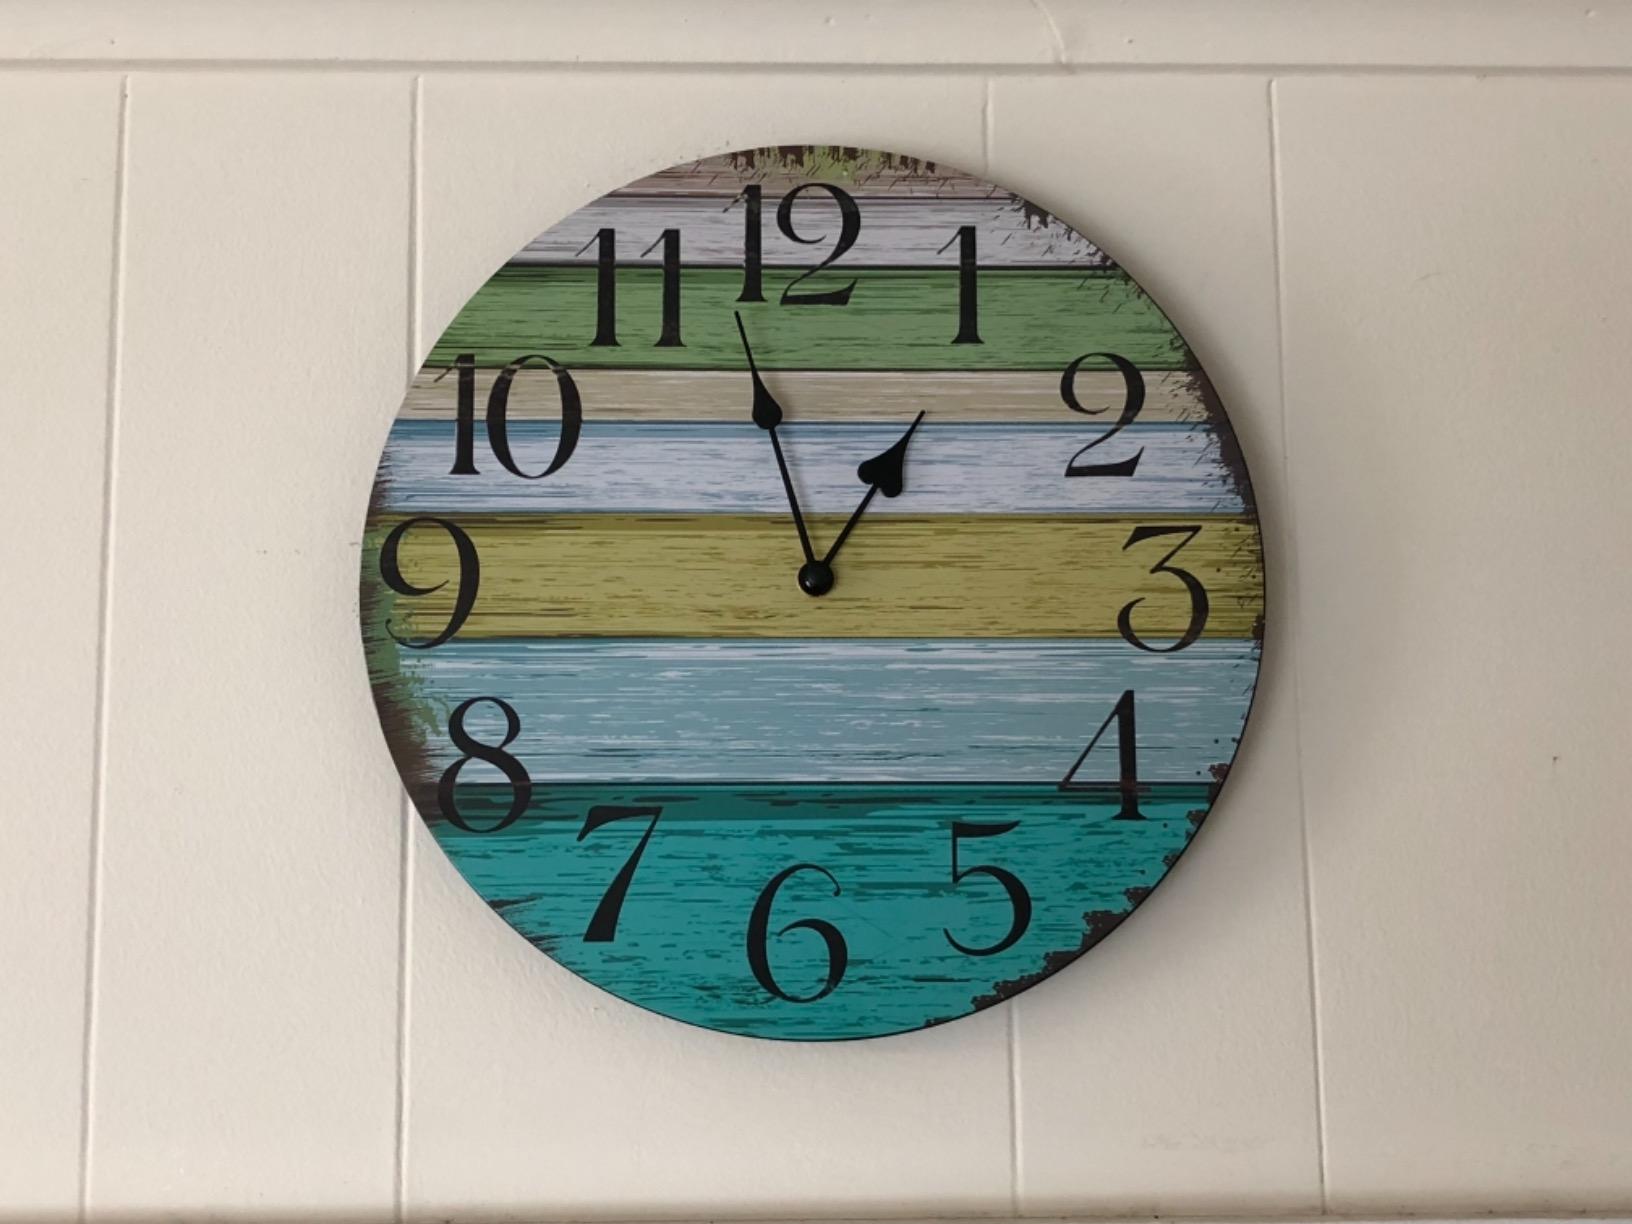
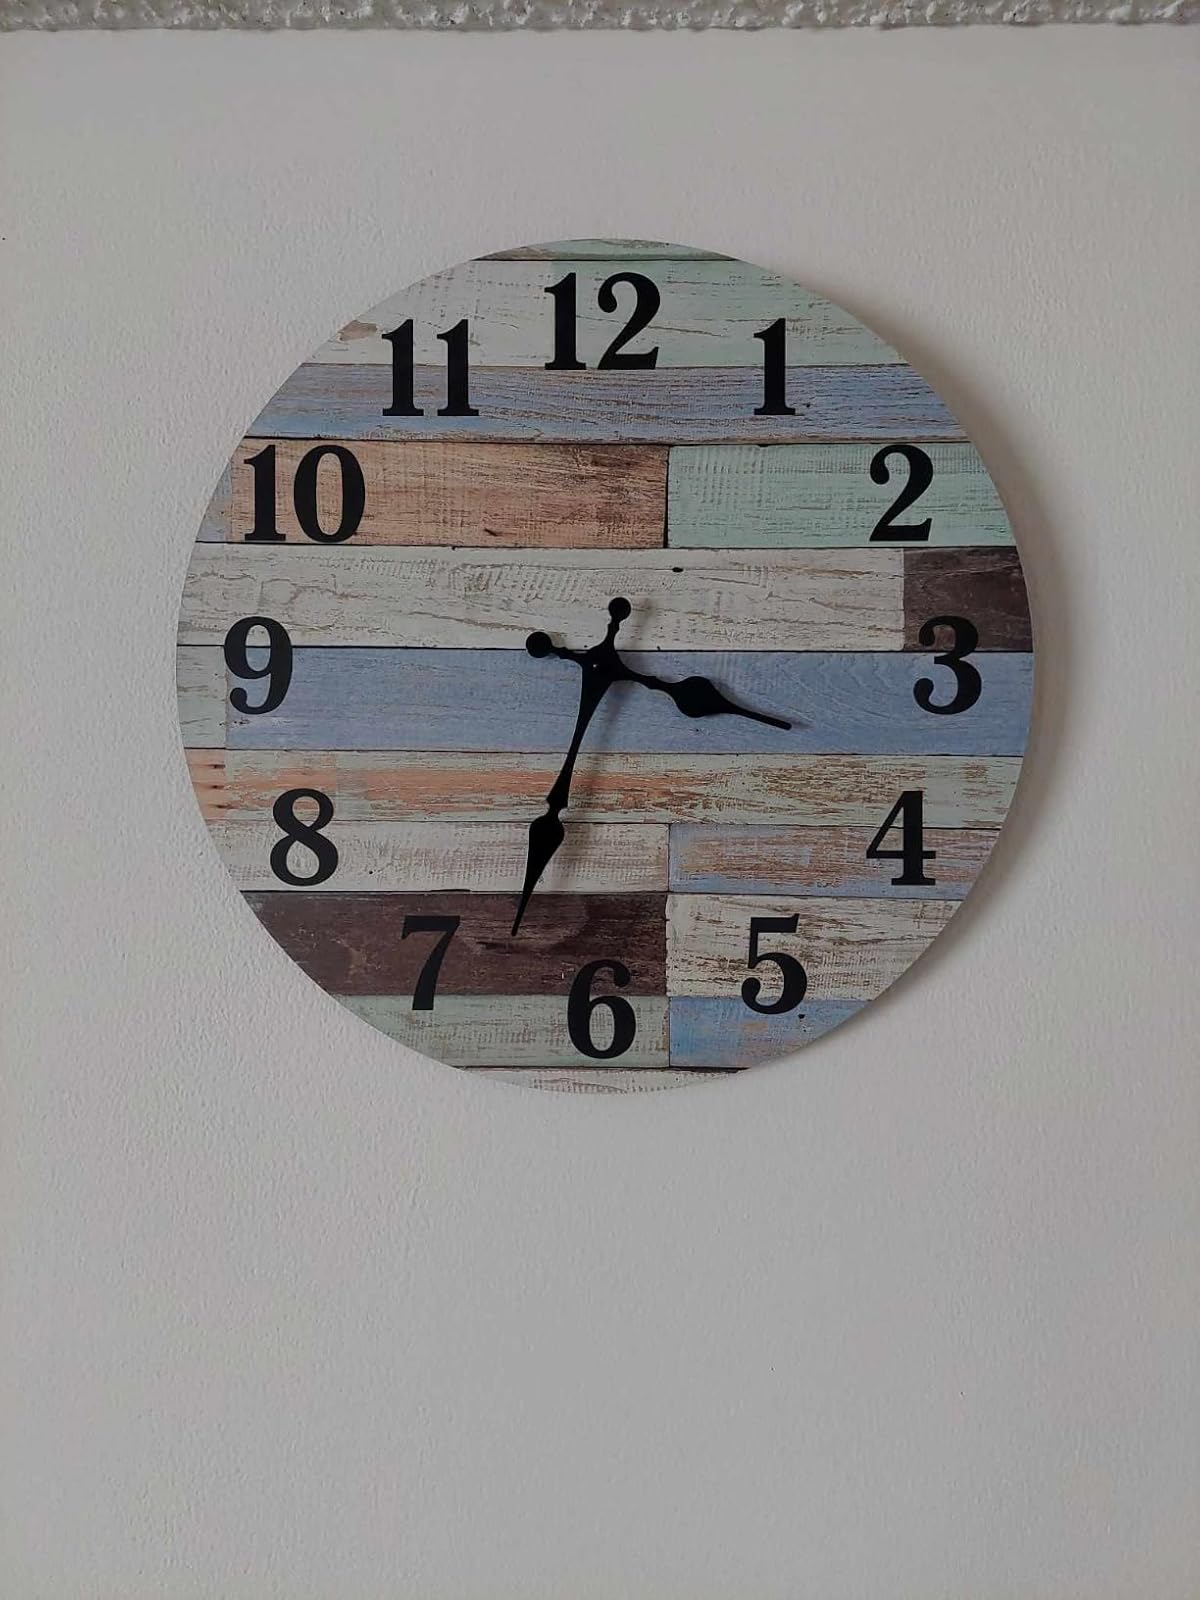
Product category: clock
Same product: no